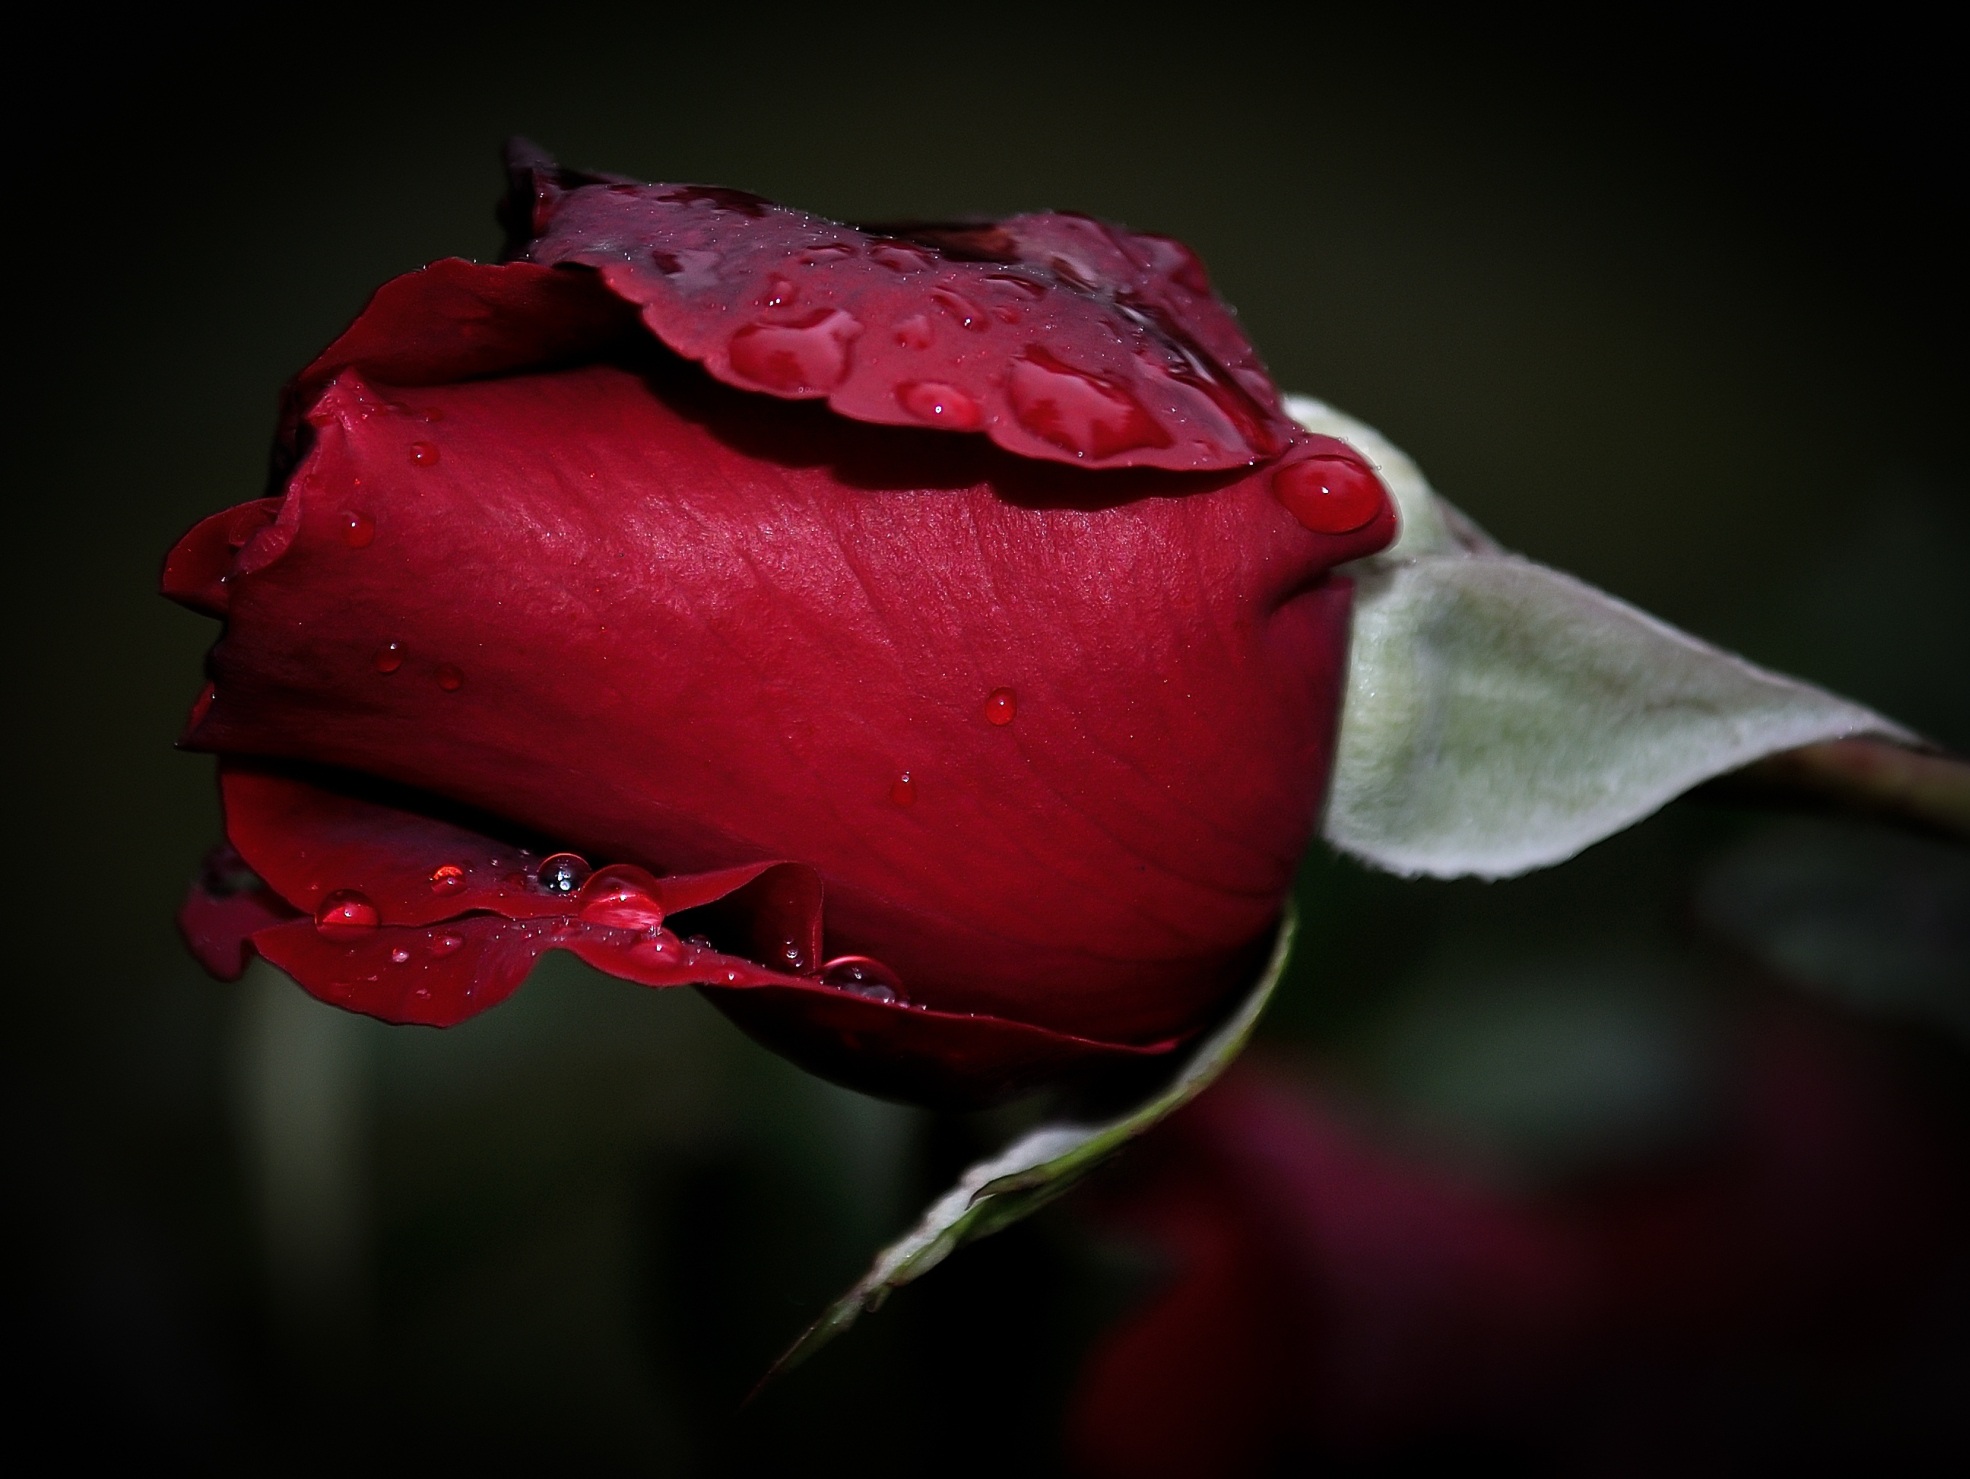
nature, dew, plant, photography, leaf, flower, petal, floral, love, rose, red, fresh, romance, pink, flora, close up, single, raindrops, beauty, passion, bud, waterdrops, macro photography, flowering plant, garden roses, rose family, plant stem, land plant, rose order